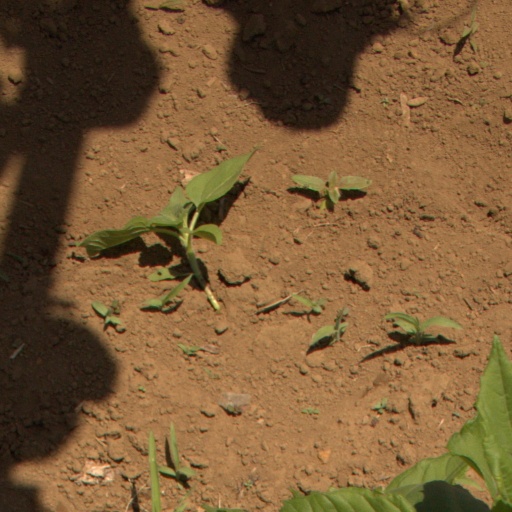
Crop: Jerusalem artichoke